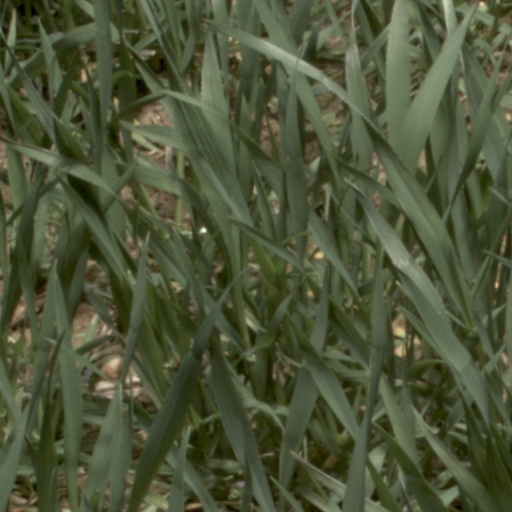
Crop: wheat